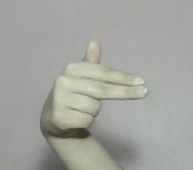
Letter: ghain